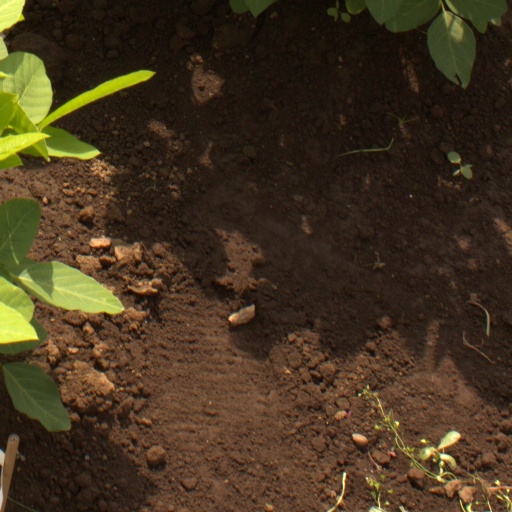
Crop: soybean